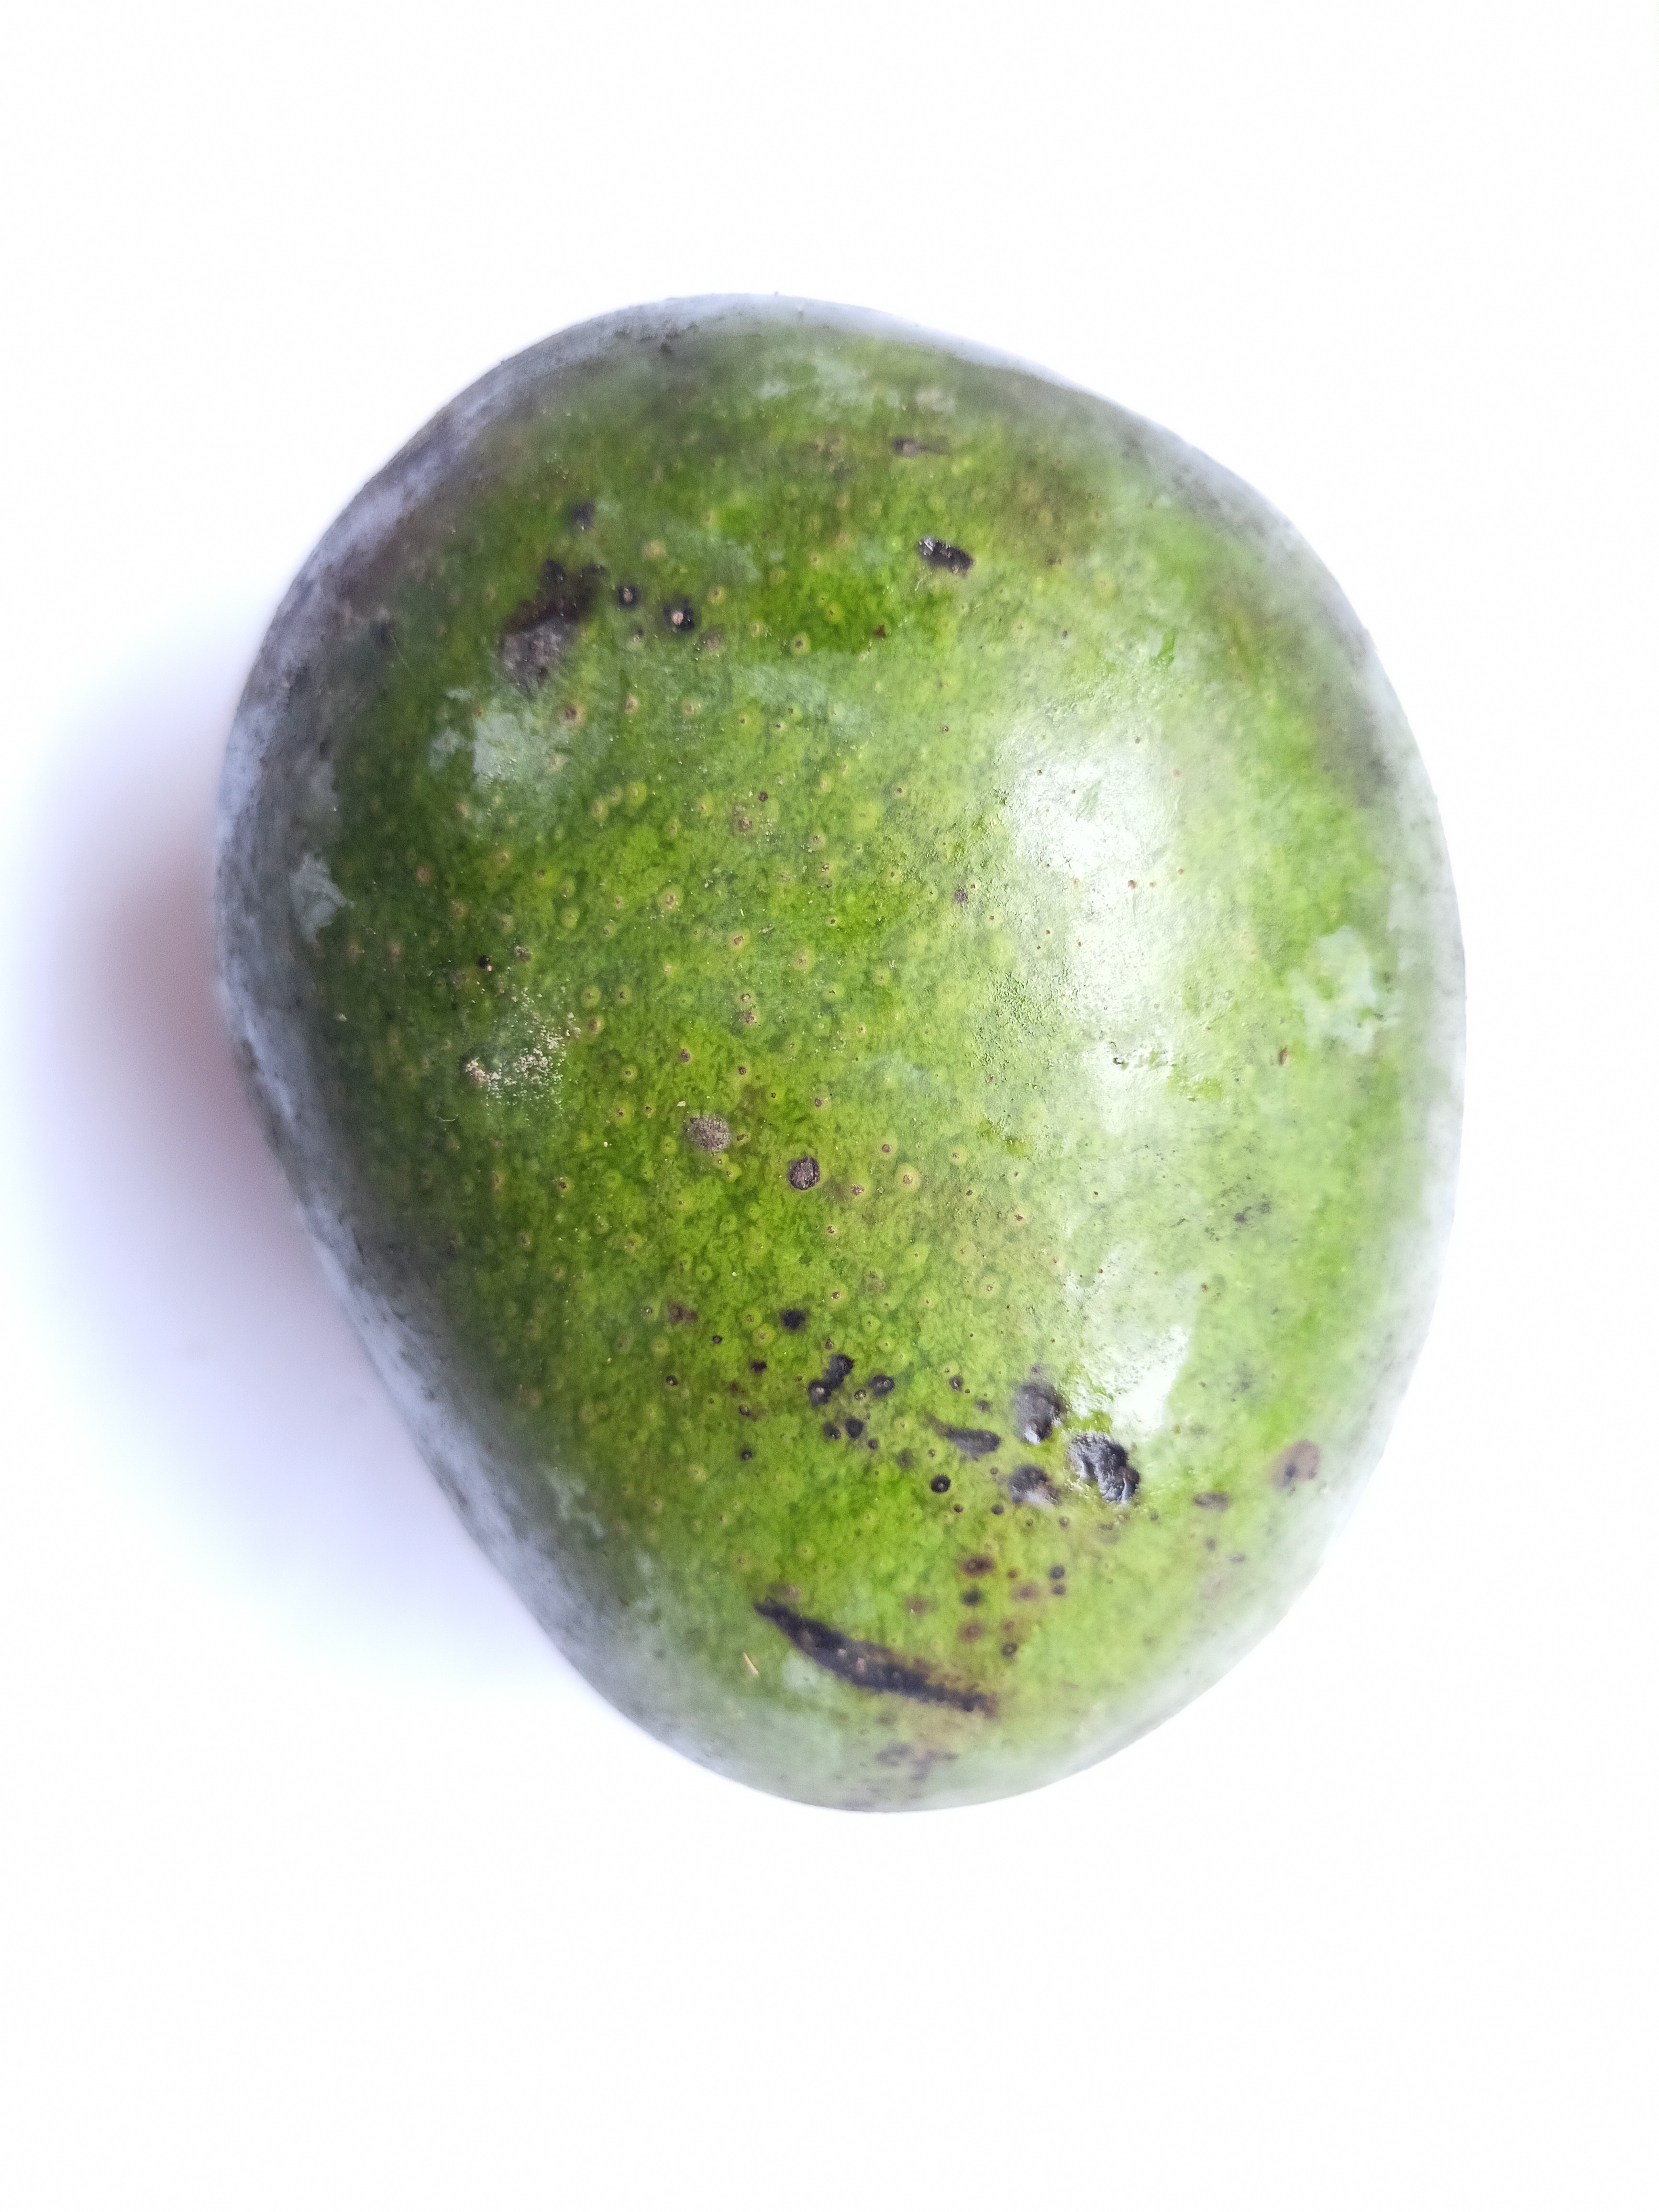
Mango variety: Khrishapat